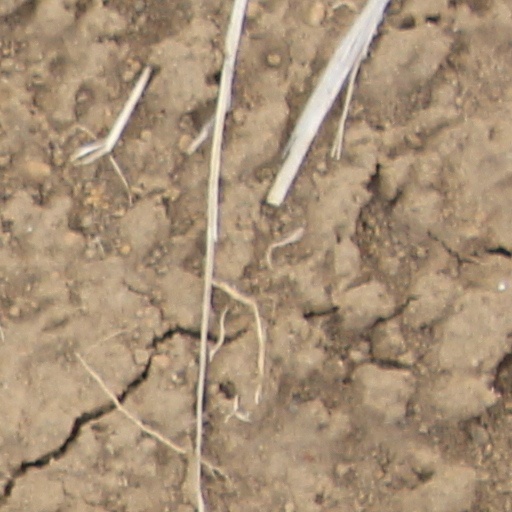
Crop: wheat